Dr. Loveless

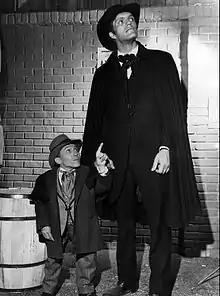
Michael Dunn as Dr. Loveless (left) with Voltaire (Richard Kiel).

Dr. Miguelito Quixote Loveless is a fictional character who appeared as the primary antagonist of ten episodes of the 1960s western action television series "The Wild Wild West". Portrayed by Michael Dunn, he is a brilliant mad scientist born with dwarfism. Throughout the television series, Dr. Loveless conceived numerous plots which were always foiled by Secret Service agents James West and Artemus Gordon.